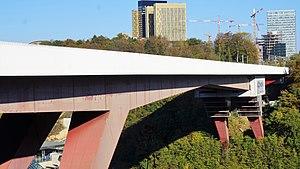
Le Pont Grande-Duchese Charlotte. Vue depuis le côté ouest après les travaux de rénovation (2015-2017). La nouvelle couche de peinture est encore en train d'être appliquée.